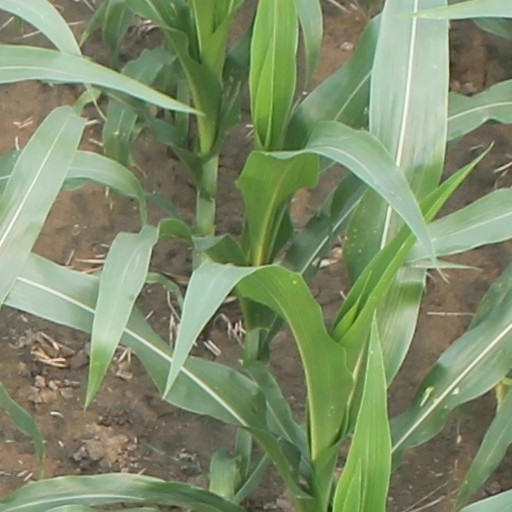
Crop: maize; corn